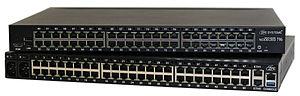
L'environnement terminal–serveur désigne un mode de communication à travers un réseau entre un serveur de terminal ou un serveur de console et des terminaux clients. C'est une évolution des anciens systèmes de connexion aux ordinateurs centraux qui se base sur l'informatique centralisée et qui s’appuie sur des transmissions de type client-serveur.